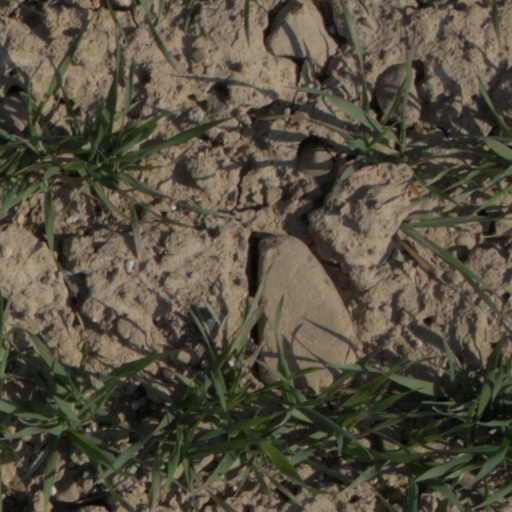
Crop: wheat